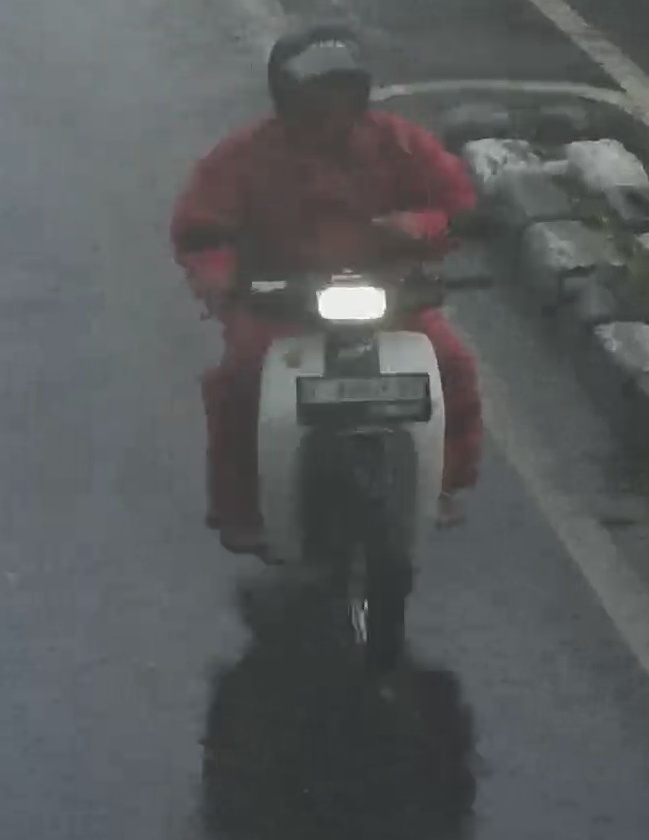
person-with-helmet: 1
person-without-helmet: 0